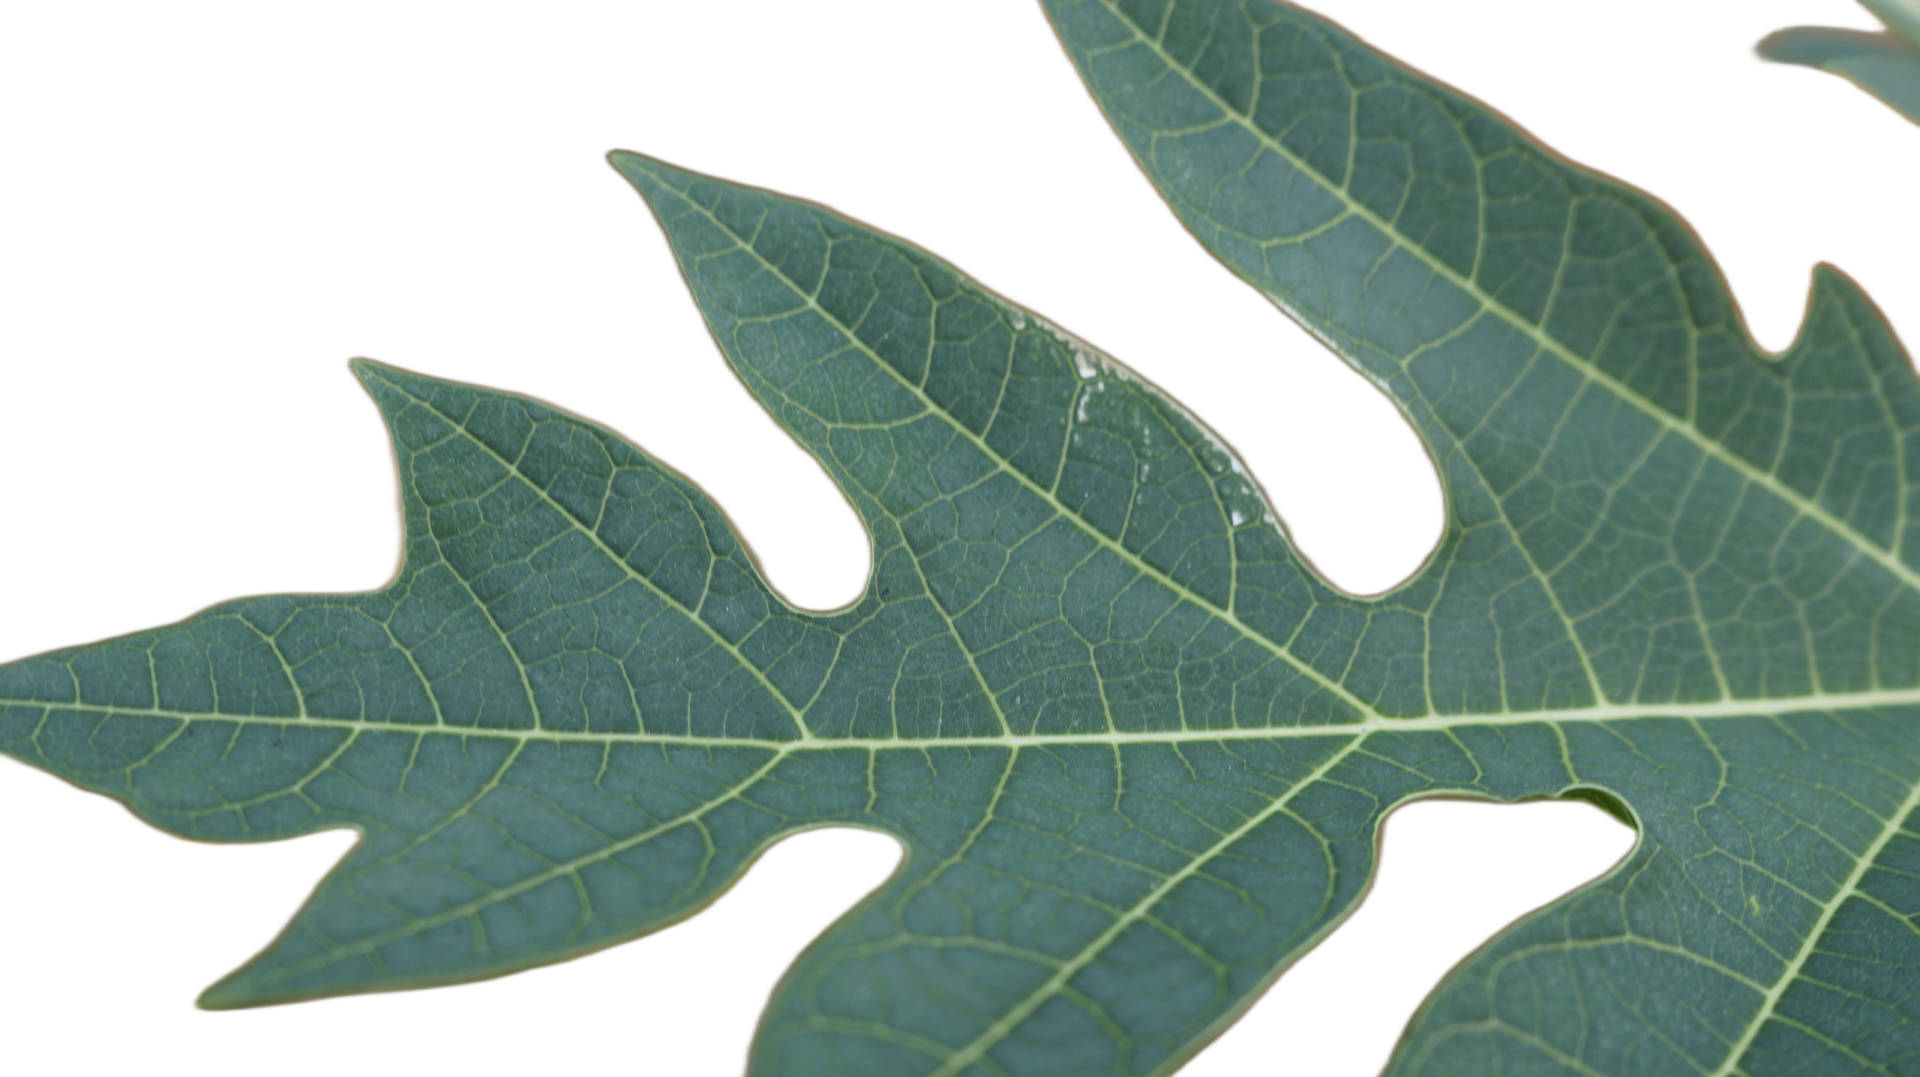
Crop: Papaya
Label: Healthy_leaf